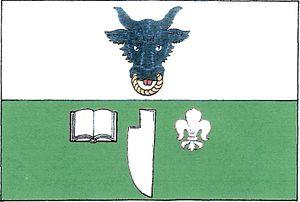
Sejřek est une commune du district de Žďár nad Sázavou, dans la région de Vysočina, en République tchèque. Sa population s'élevait à 466 habitants en 2019.